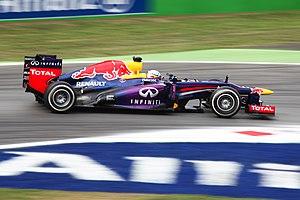
Le Grand Prix automobile d'Italie 2013, disputé le 8 septembre 2013 sur le circuit de Monza, est la 890ᵉ épreuve du championnat du monde de Formule 1 courue depuis 1950, année où elle figurait déjà au calendrier sur le même circuit. Il s'agit de la soixante-quatrième édition du Grand Prix d'Italie comptant pour le championnat du monde de Formule 1, la soixante-troisième se tenant à Monza, et de la douzième manche du championnat 2013.
Red Bull Racing est une société britannique qui engage l'écurie Red Bull Racing qui dispute le championnat du monde de Formule 1 sous licence autrichienne depuis 2007. L'écurie est fondée en 2005 avec le rachat par Red Bull de l'écurie Jaguar Racing. De 2010 à 2013, grâce à Mark Webber et Sebastian Vettel, Red Bull Racing remporte avec un moteur V8 Renault quatre titres de champion du monde des constructeurs tandis que Sebastian Vettel est couronné quatre fois de suite chez les pilotes.